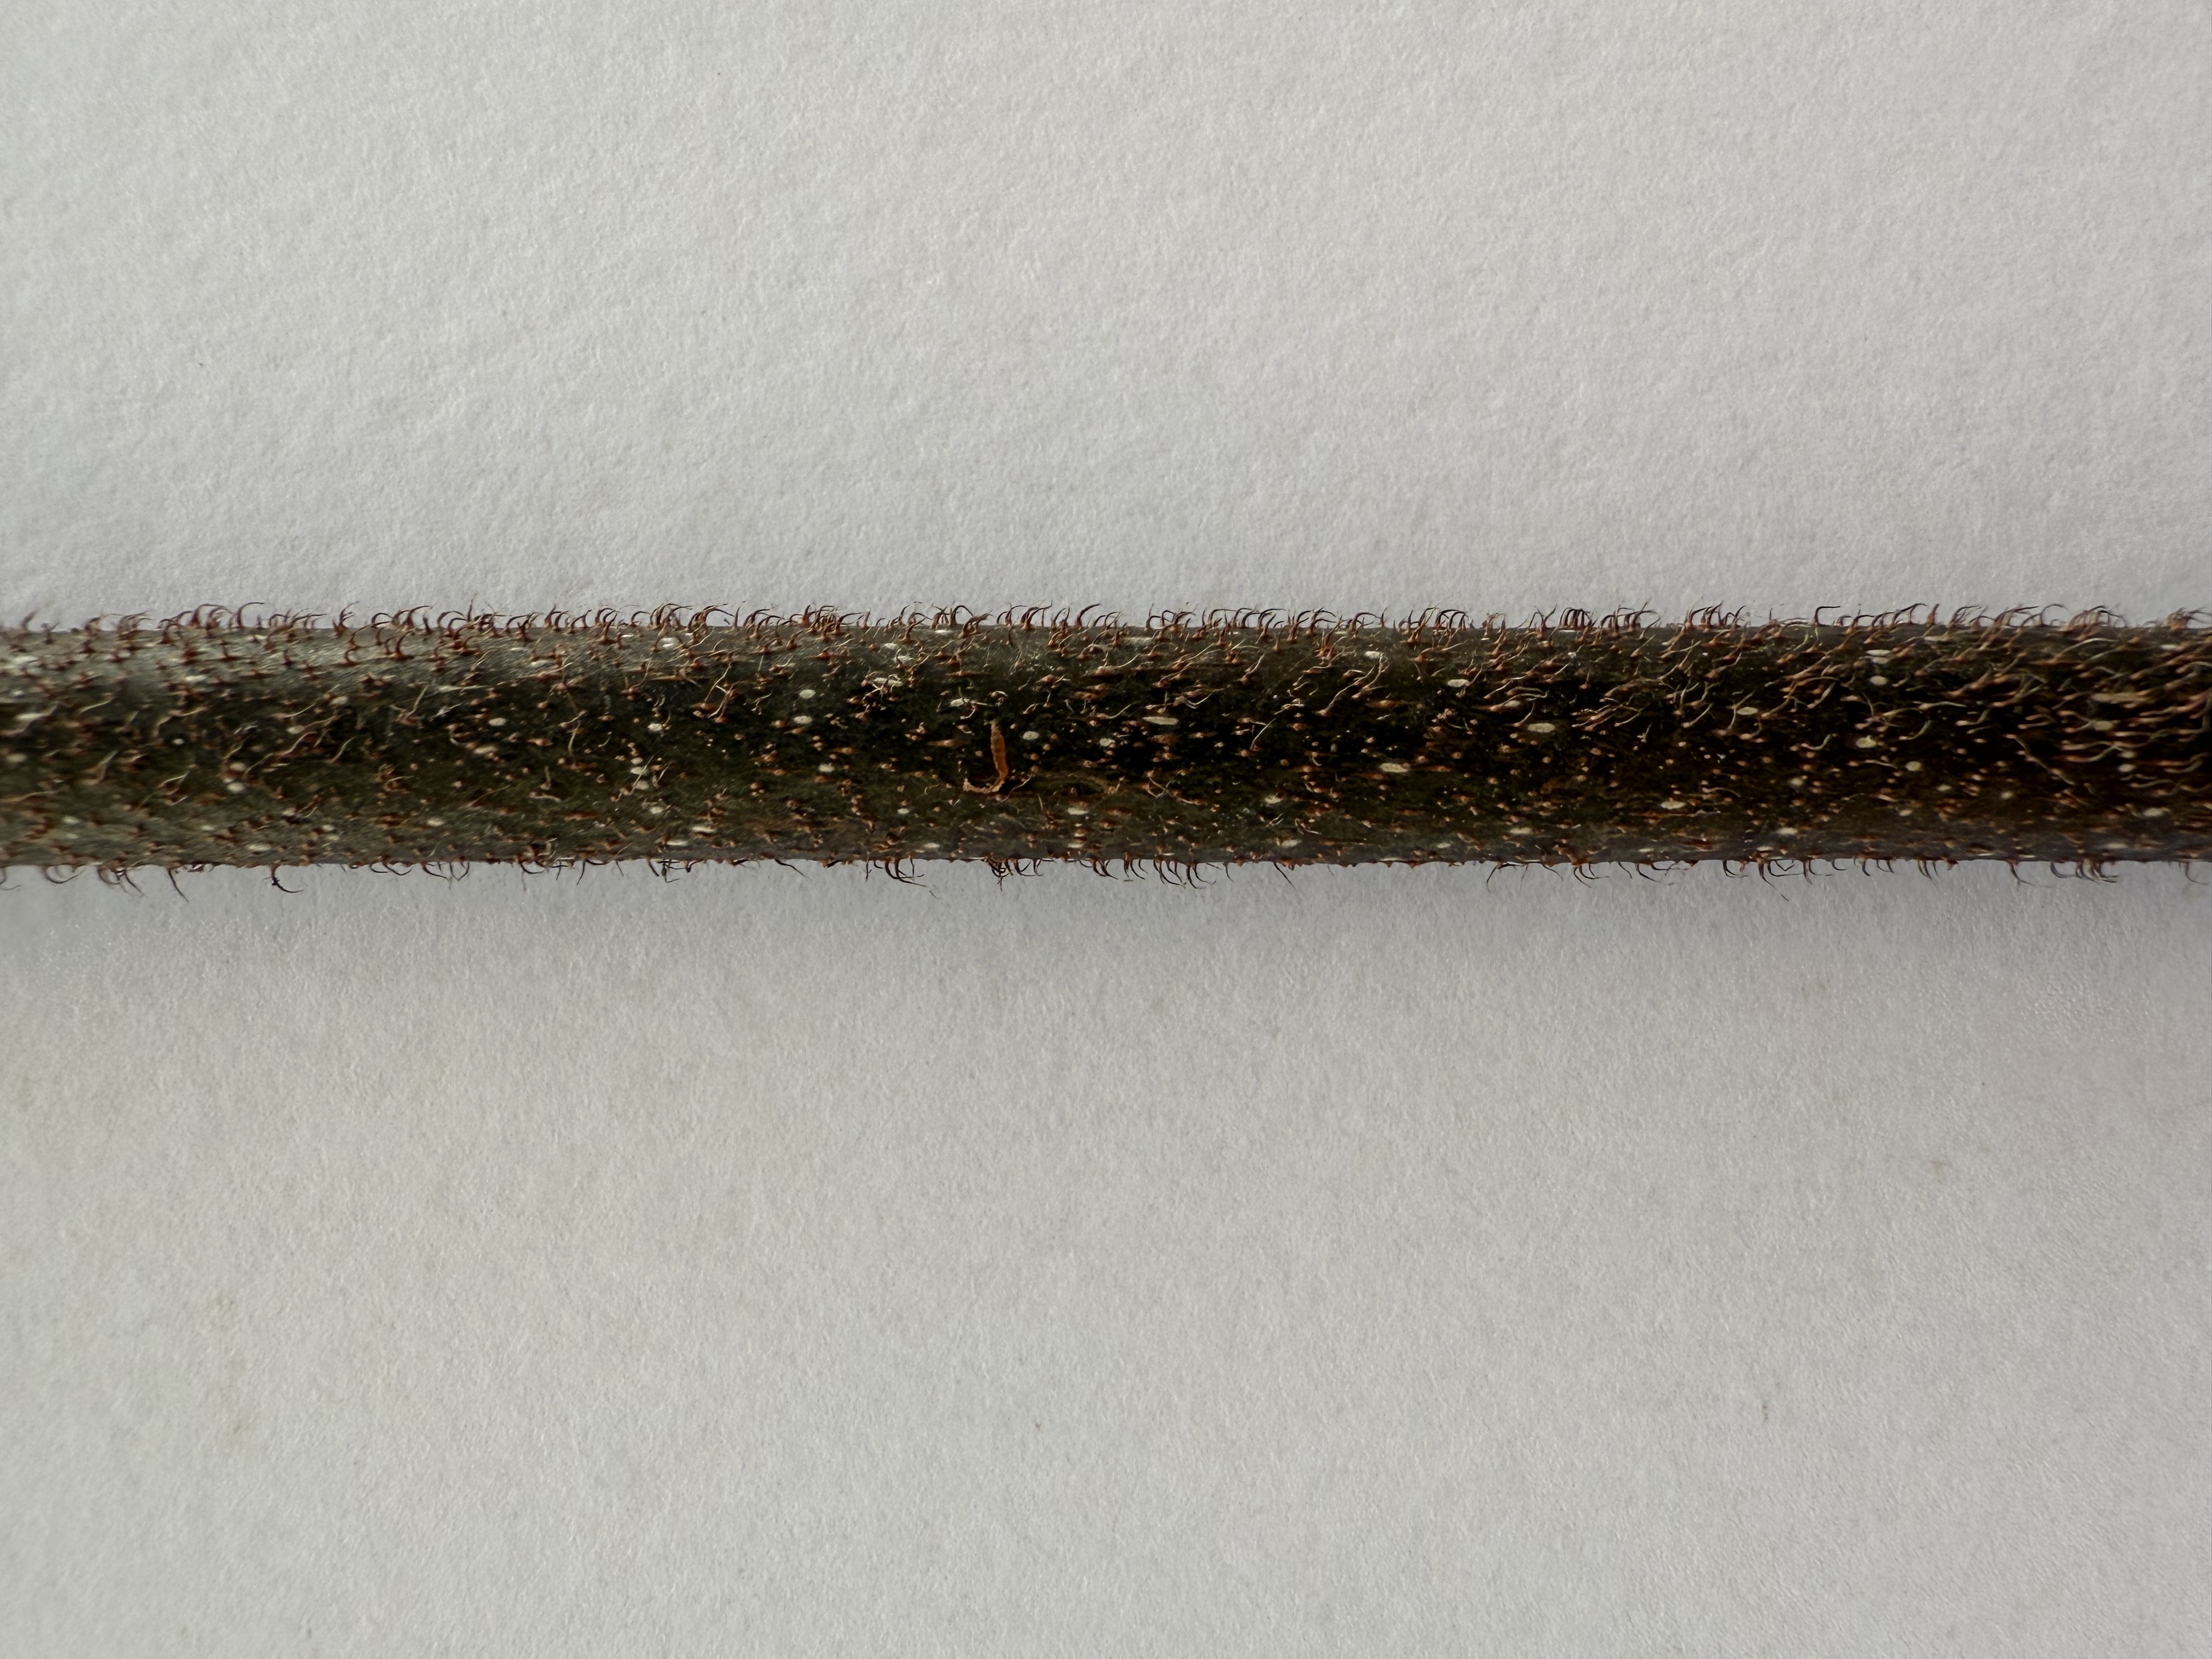
Variety: Kiwi